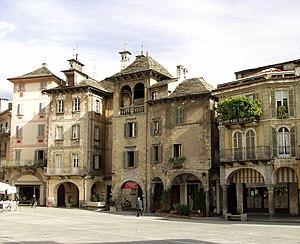
Domodossola est une commune italienne d'un peu plus de 18 000 habitants, située dans la province du Verbano-Cusio-Ossola, dans la région Piémont, région de la plaine du Pô dans le nord-ouest de l'Italie.